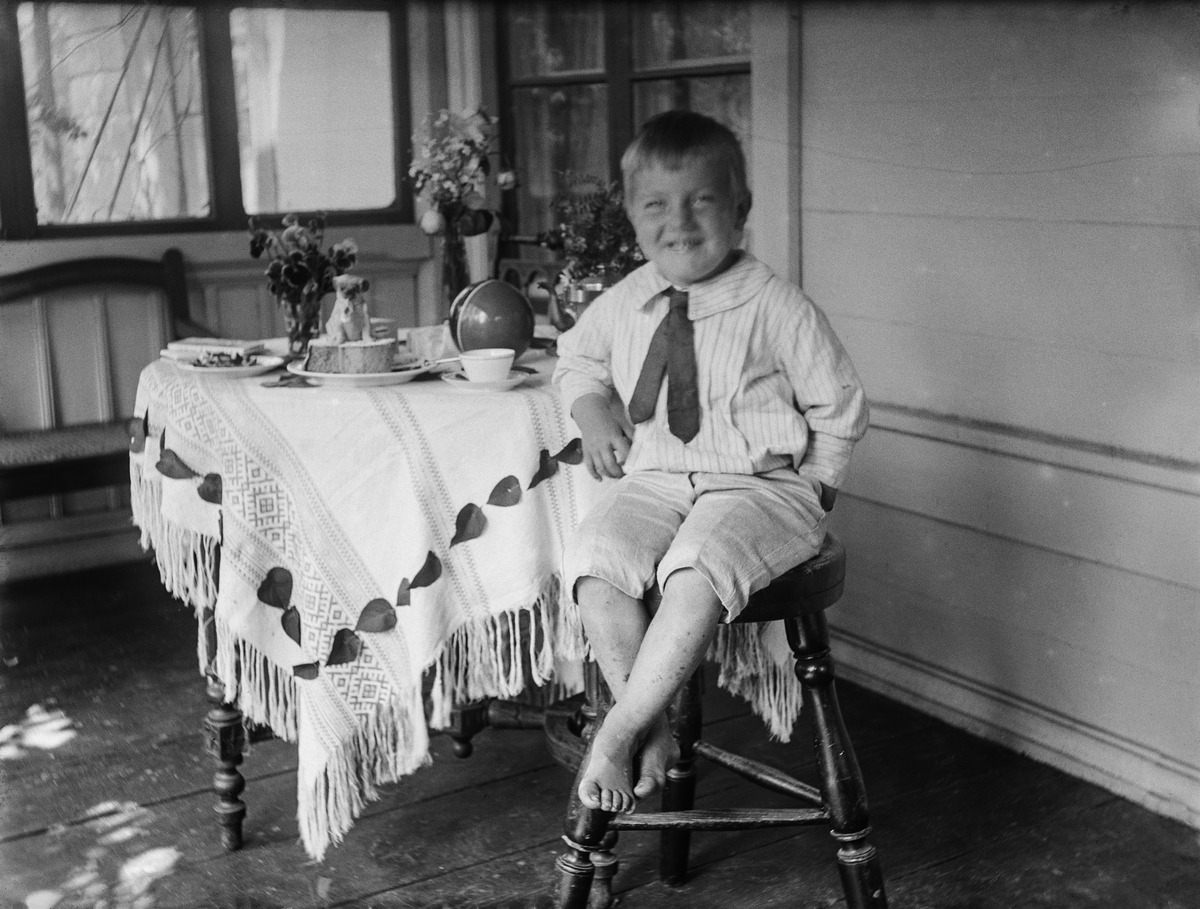
Huvila Villa Bredablick, Meilahti 21 (=Meilahden kartano)
sisällön kuvaus: Huvila Villa Bredablick, Meilahti 21 (=Meilahden kartano). Kesäasuinen poika asuinrakennuksen kuistilla pöydän vieressä.  Pöydällä kukkakimppuja maljakoissa. mustavalkoinen
Kuvaaja: Nyberg, Ragnar, valokuvaaja
Ajankohta: kuvausaika 1910 -luku
Paikka: Suomi, Uusimaa, Helsinki, Meilahti Helsinki, Tamminiementie 8
Aiheet: kuistit, lapset, pojat, lasten vaatteet, housut, pukuhistoria, kaulukset, pöytäliinat, ikkunat, kesä